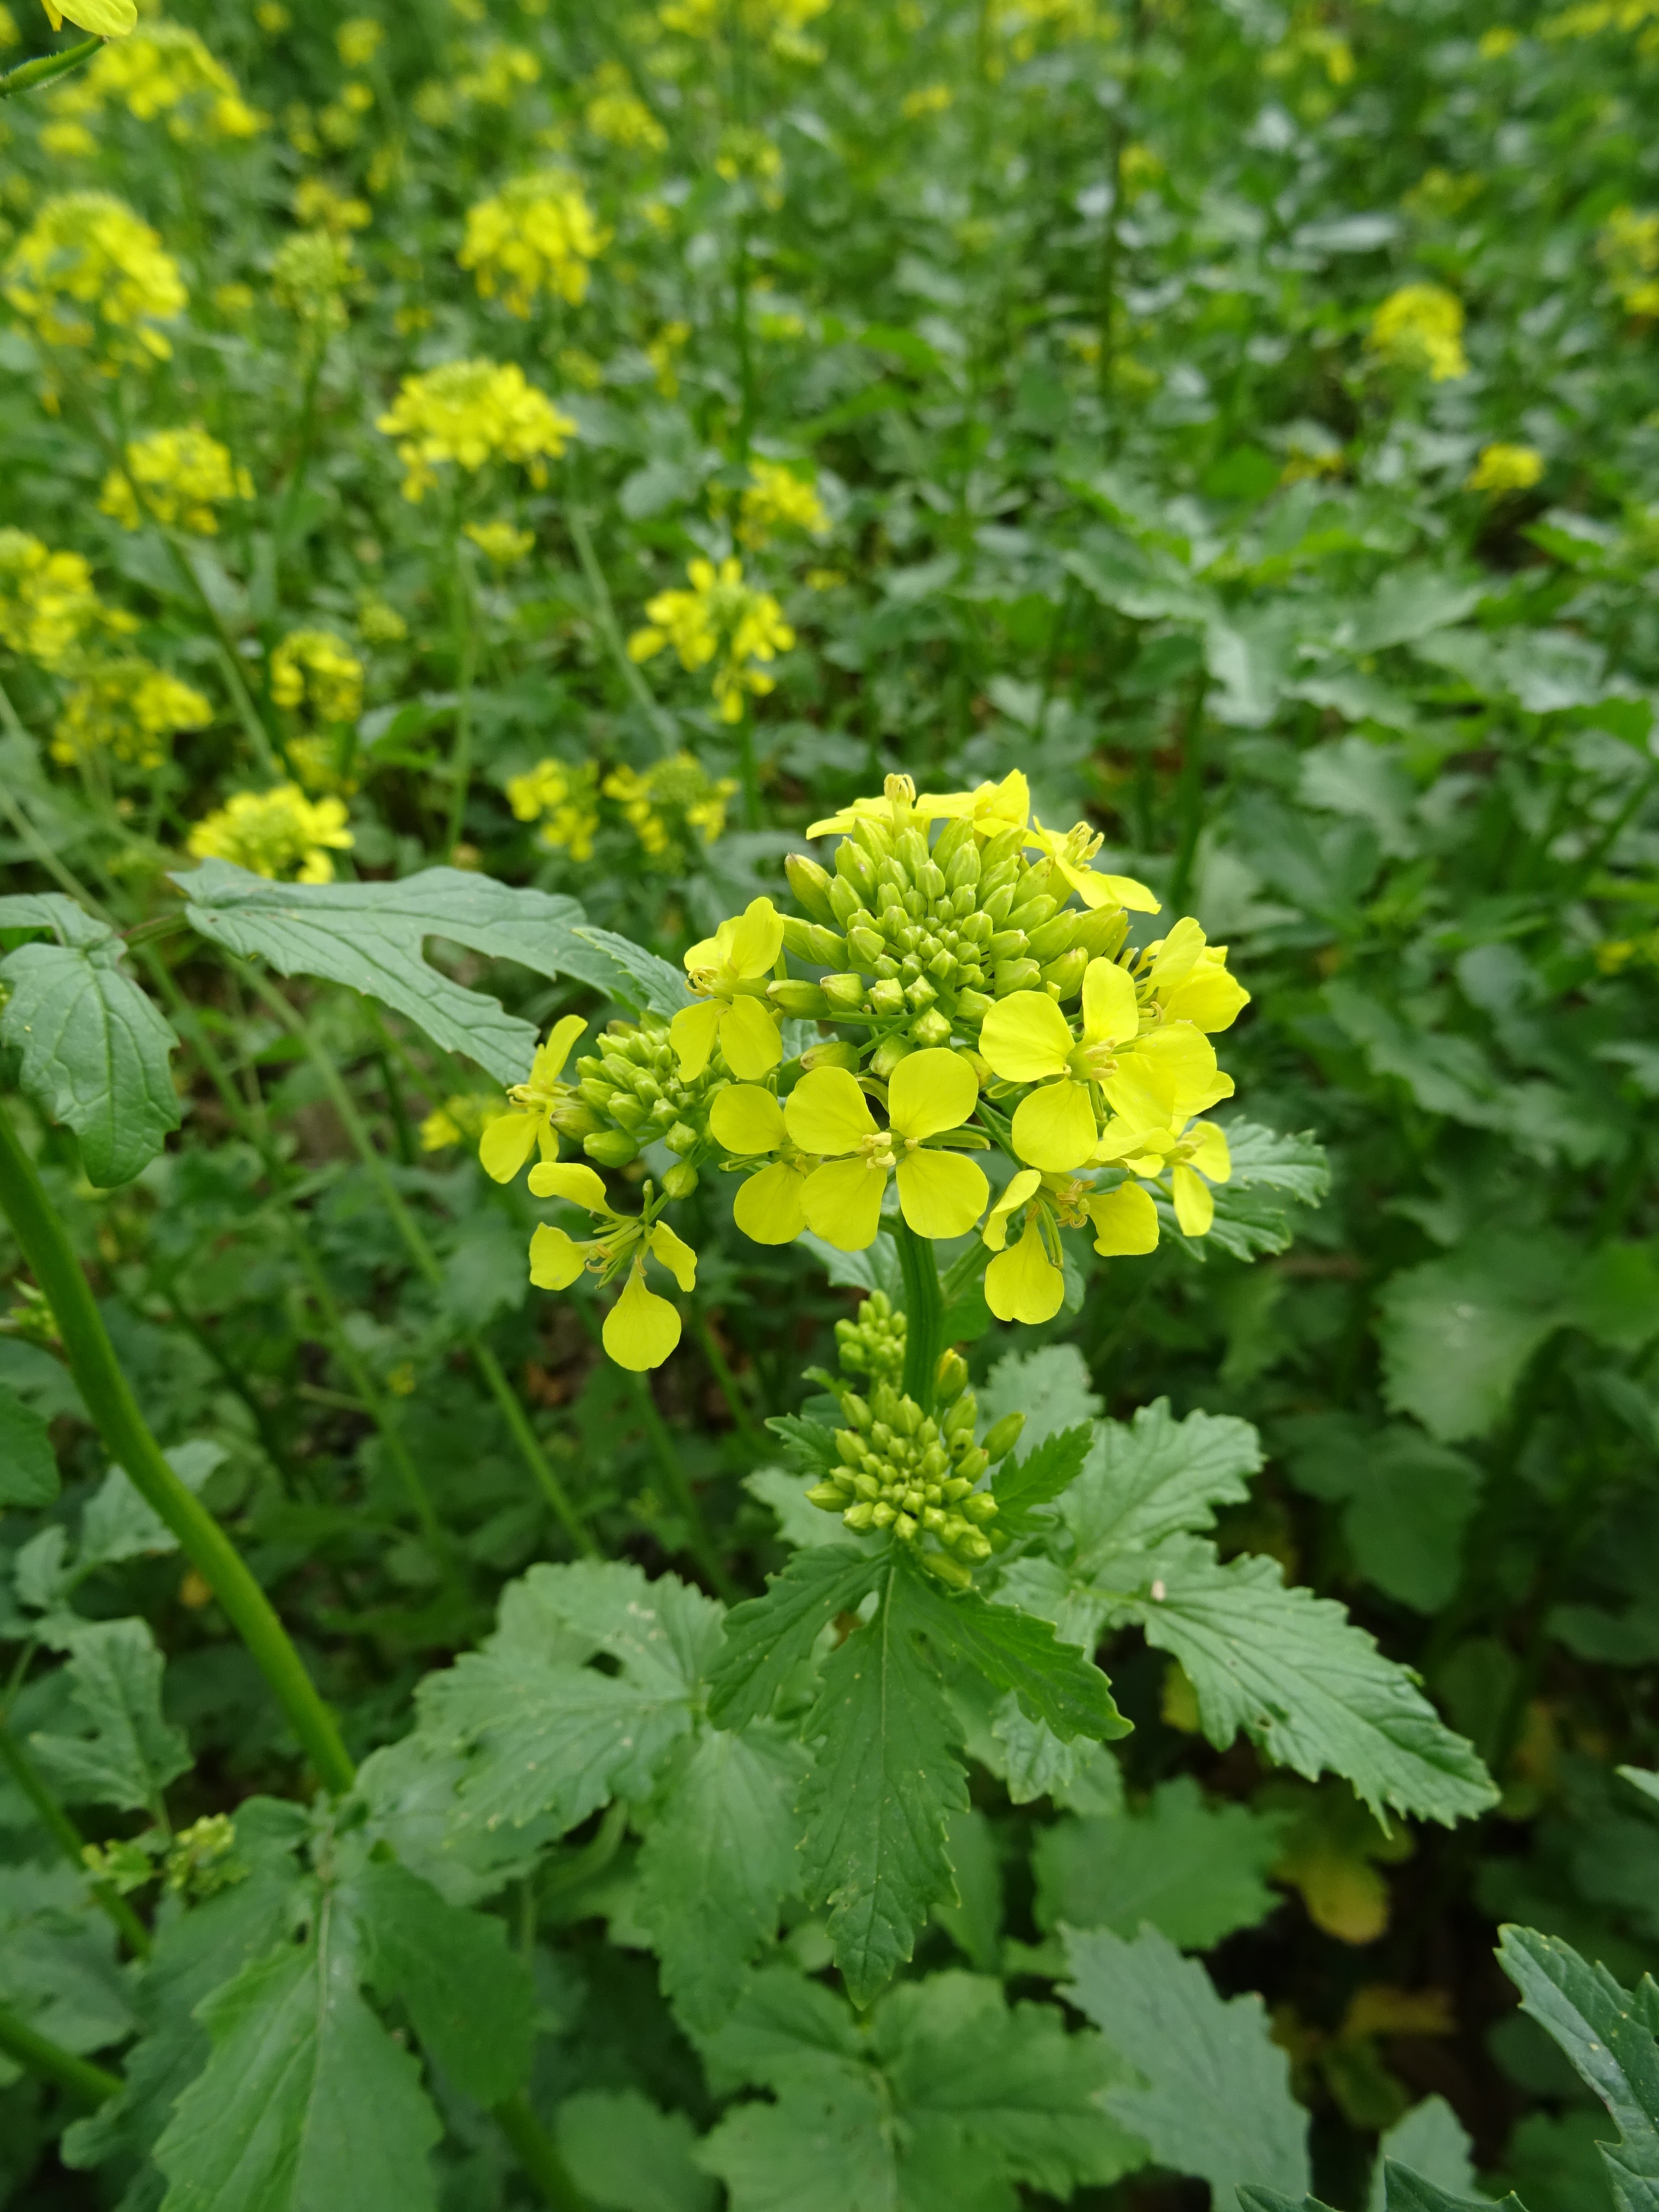
landscape, nature, blossom, plant, field, meadow, flower, bloom, herb, produce, yellow, wildflower, mustard, tansy, flowering plant, daisy family, subshrub, annual plant, land plant, charlock